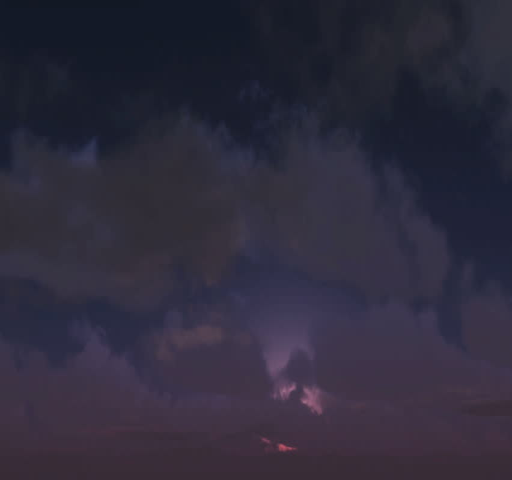
pale clouds in a deep blue sky over the light of a setting sun